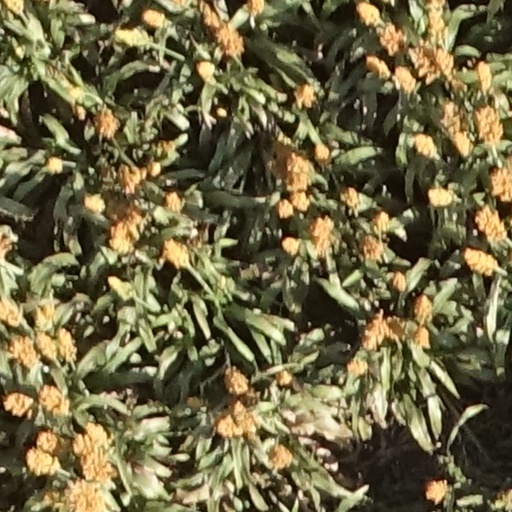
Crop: sorghum